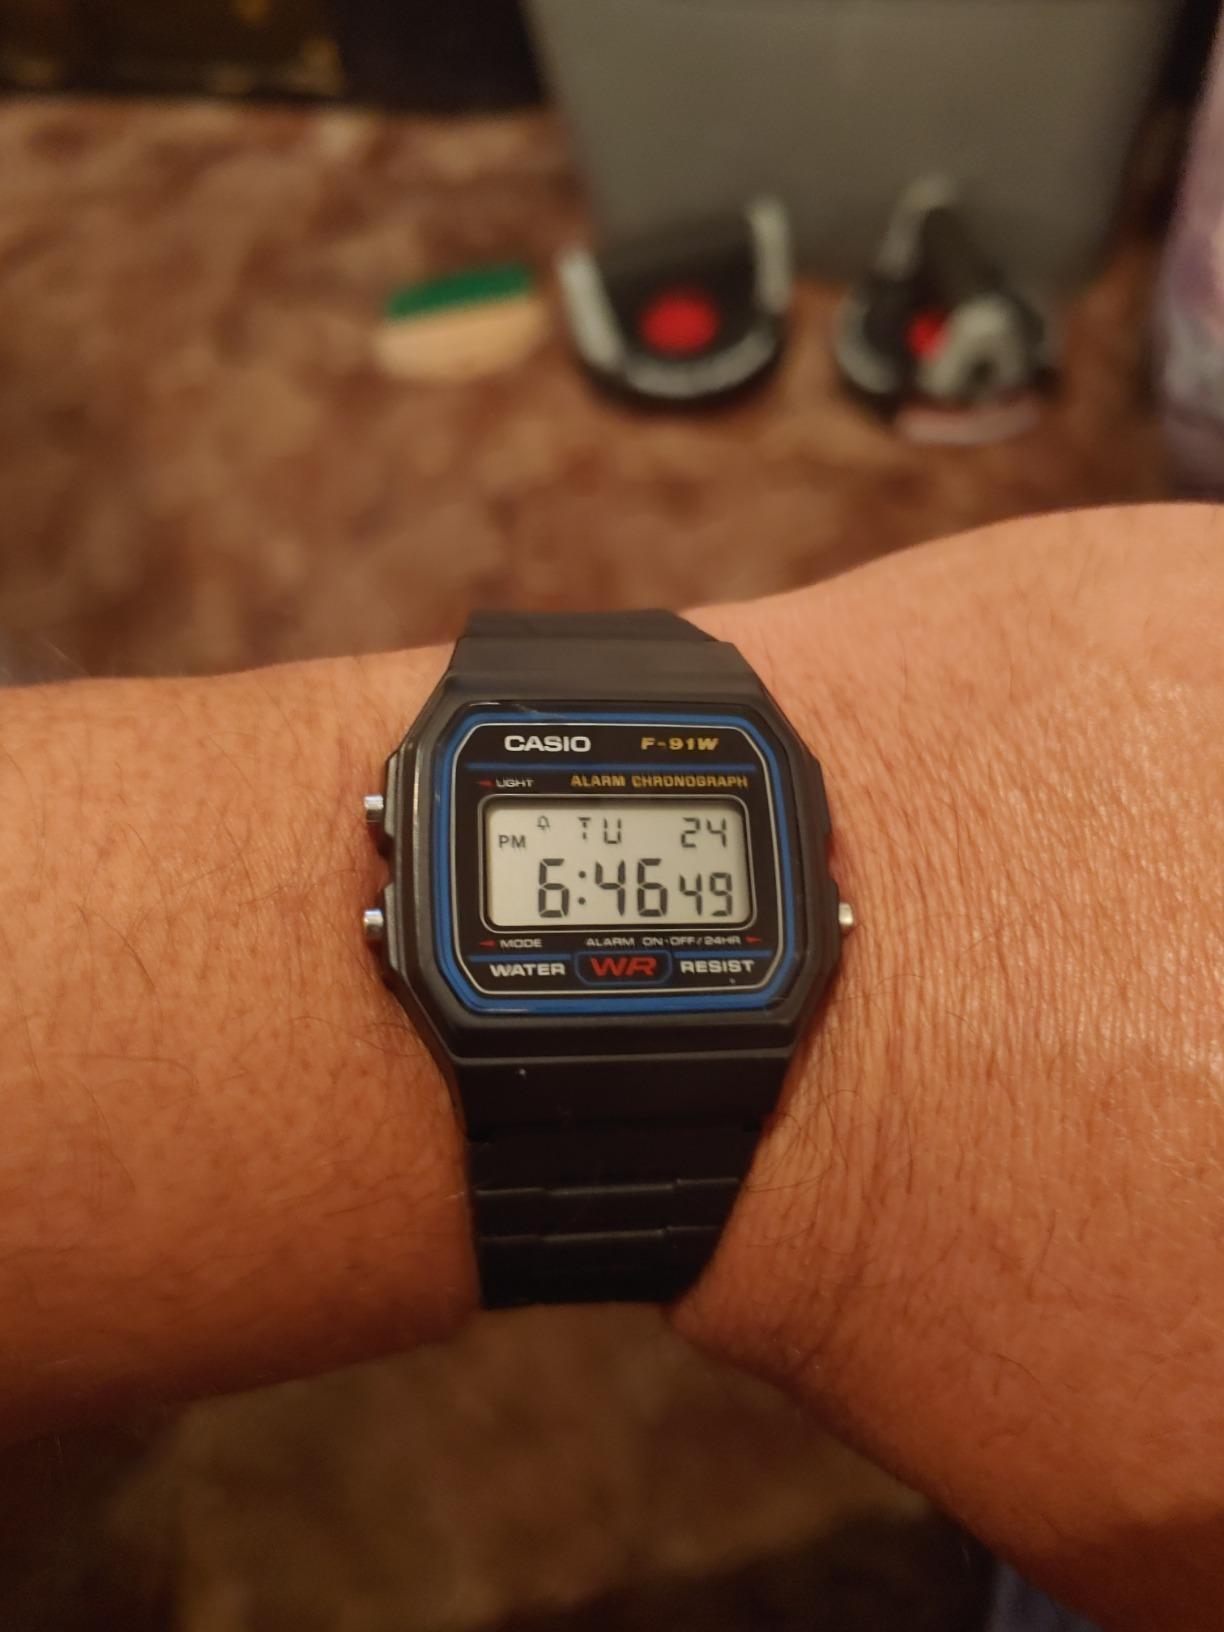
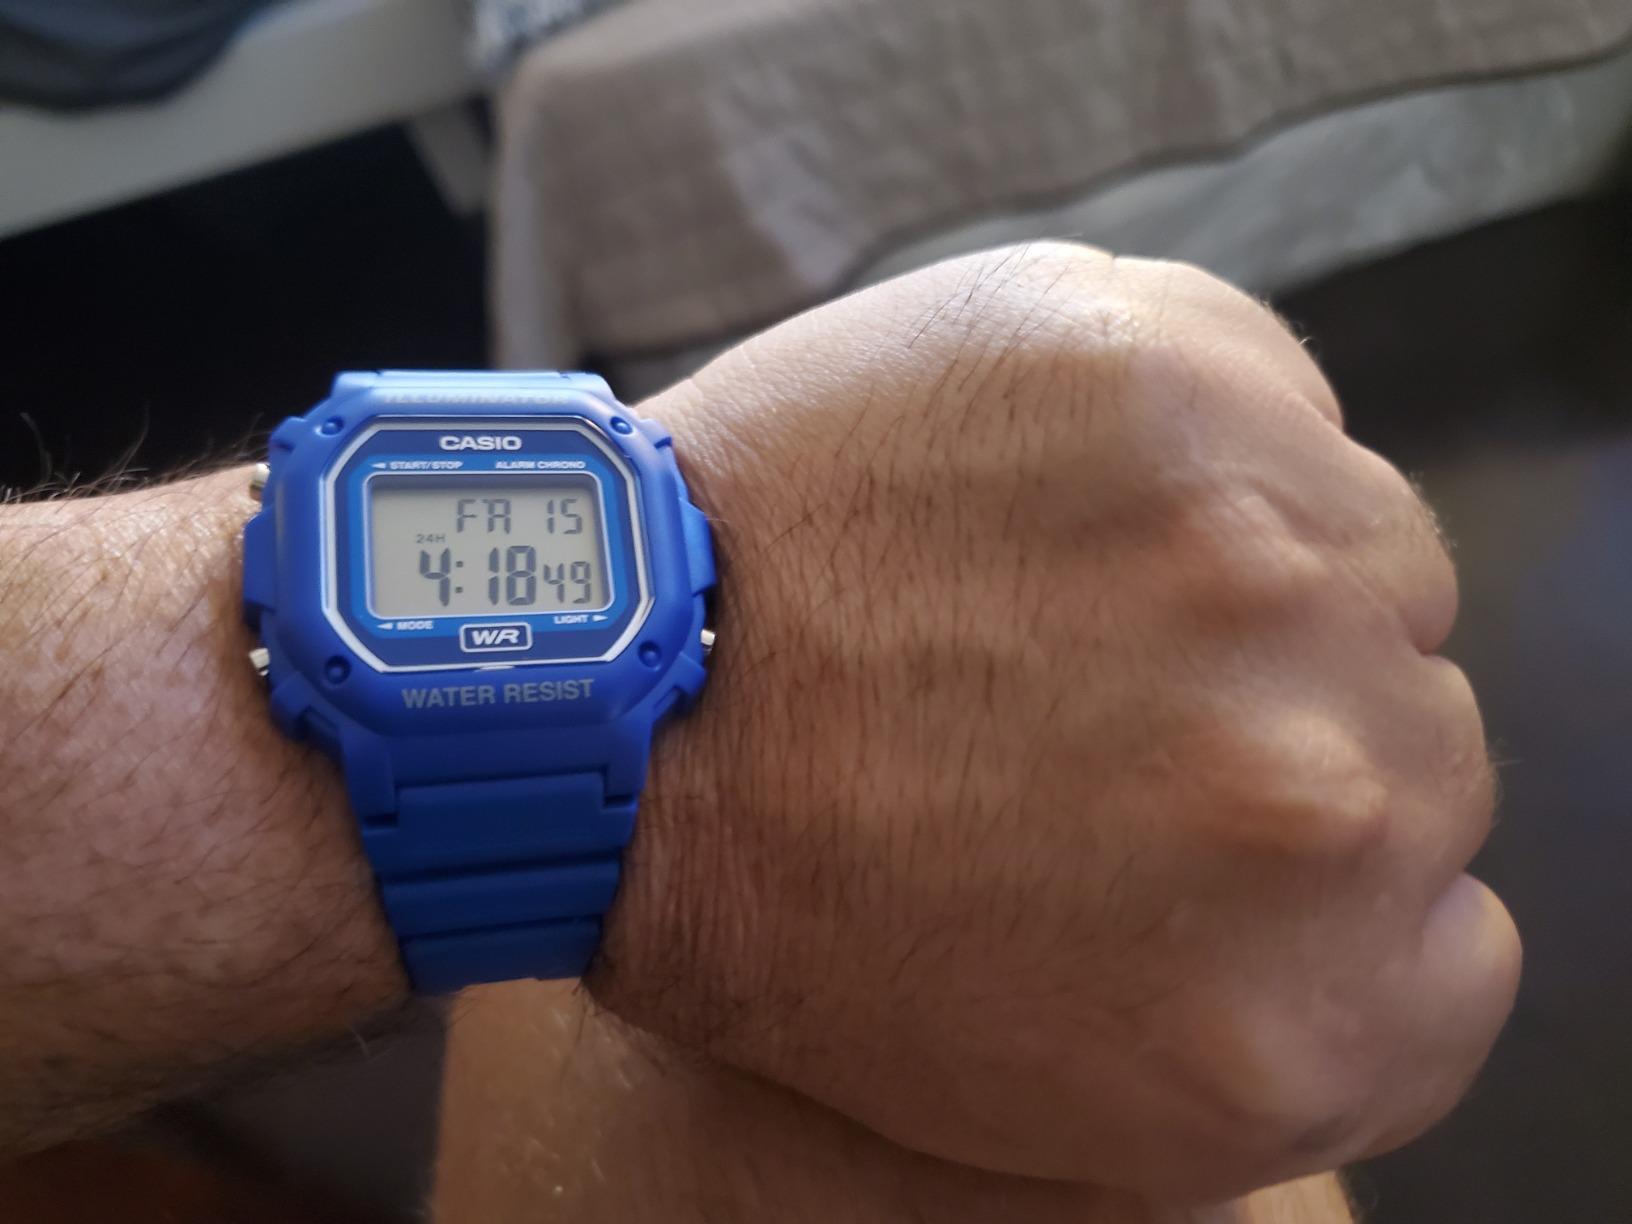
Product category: accessories_watch
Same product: no